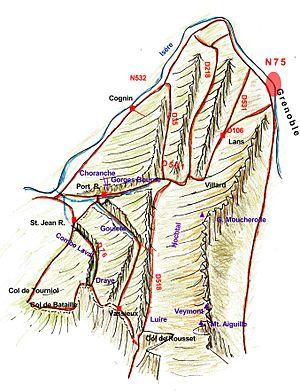
Saint-Martin-en-Vercors est une commune française située dans le département de la Drôme en région Auvergne-Rhône-Alpes et autrefois rattachée à l'ancienne province du Dauphiné. La commune fait également partie de la communauté de communes du Royans-Vercors depuis sa création en 2016 et est également adhérente au parc naturel régional du Vercors.
Le massif du Vercors est un massif montagneux des Préalpes, à cheval sur les départements français de l'Isère et de la Drôme, culminant à 2 341 mètres d'altitude au Grand Veymont. Sa nature géologique principalement calcaire offre un relief fait de falaises, de crêtes, de vaux, de gorges, plus complexe que le qualificatif de « plateau » pourrait le laisser supposer. De ce fait, il est divisé en plusieurs régions, géographiquement et historiquement distinctes : les Quatre Montagnes, les Coulmes, le Vercors Drômois, les Hauts-Plateaux et, en piémont, le Royans, la Gervanne, le Diois et le Trièves. Le surnom de « Forteresse » lui a par ailleurs été associé.
Saint-Julien-en-Vercors est une commune française située dans le département de la Drôme en région Auvergne-Rhône-Alpes et, autrefois rattachée à l'ancienne province du Dauphiné. La commune fait également partie de la communauté de communes du Royans-Vercors depuis sa création en 2016 et elle est également adhérente au parc naturel régional du Vercors.
Corrençon-en-Vercors est une commune française située, géographiquement dans le massif du Vercors, administrativement dans le département de l'Isère, en région Auvergne-Rhône-Alpes et, autrefois rattachée à l'ancienne province du Dauphiné. Longtemps rattachée à la paroisse, puis au territoire communal de Villard-de-Lans, la commune est autonome depuis le XIXᵉ siècle et se situe en bout de la cluse dite des « Quatre Montagnes ».
Rencurel est une commune française située dans le département de l'Isère en région Auvergne-Rhône-Alpes
La grotte de la Luire est située dans le massif du Vercors sur la commune de Saint-Agnan-en-Vercors dans le département français de la Drôme, en région Auvergne-Rhône-Alpes.
Villard-de-Lans [vilaʁ.də.lɑ̃] est une commune française située, géographiquement dans le massif du Vercors, administrativement dans le département de l'Isère, en région Auvergne-Rhône-Alpes et, autrefois rattachée à l'ancienne province du Dauphiné.